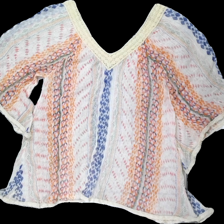
View: front
Type: Tunic
Category: Ladies
Brand: Not in the list
Brand text on label: love forever
Colors: White, Blue, Orange, Multicolor
Material: 100% cotton
Pattern: Transparent
Cut: Regular
Size: S
Season: All
Holes: Major
Damage: hål armhåla
Damage location: middle right
Price range: <50
Recommended usage: Export
Description: genomskinlig tunika med geometriska mönster och spets upptill, hål i armhåla